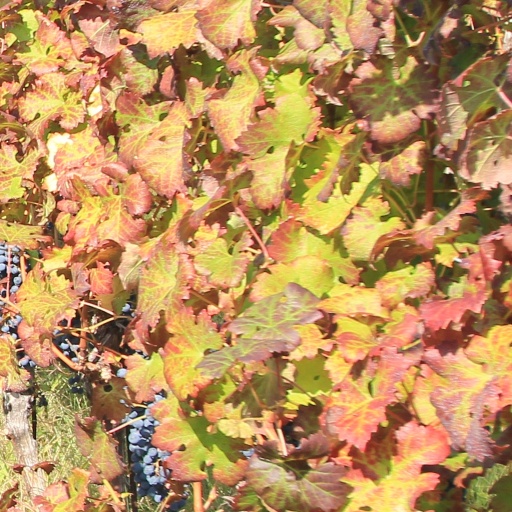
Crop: grape